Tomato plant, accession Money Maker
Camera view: vertical (180 deg); turntable rotation: 0 degrees
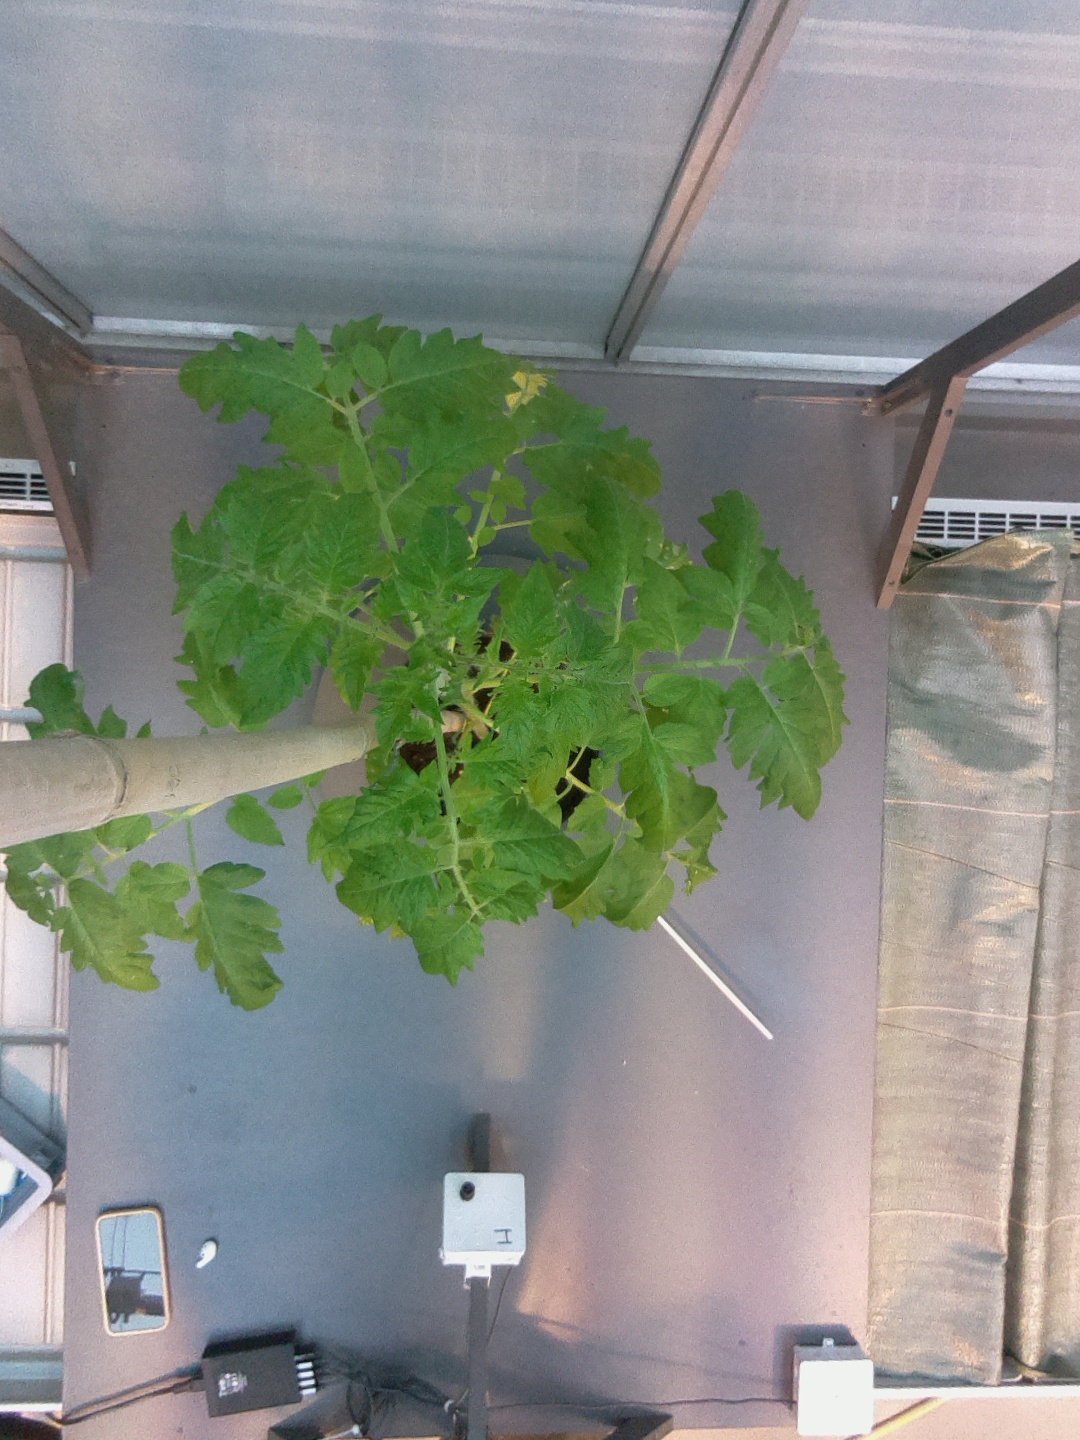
BBCH growth stage 53: 3 inflorescences visible